Fever Pitch (1985 film)

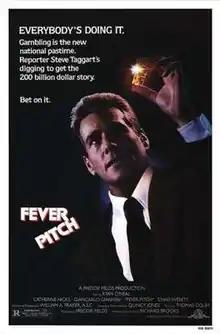
Theatrical poster

Fever Pitch is a 1985 American drama film written and directed by Richard Brooks and starring Ryan O'Neal, Giancarlo Giannini, Chad Everett, John Saxon, and Catherine Hicks. The film marked Brooks's final film before his death in 1992. The original score was composed by Thomas Dolby.